Noel Peter Fox

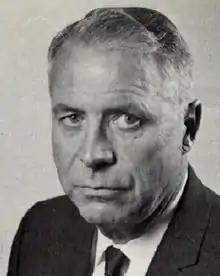

Noel Peter Fox (August 30, 1910 – June 3, 1987) was a United States district judge of the United States District Court for the Western District of Michigan.